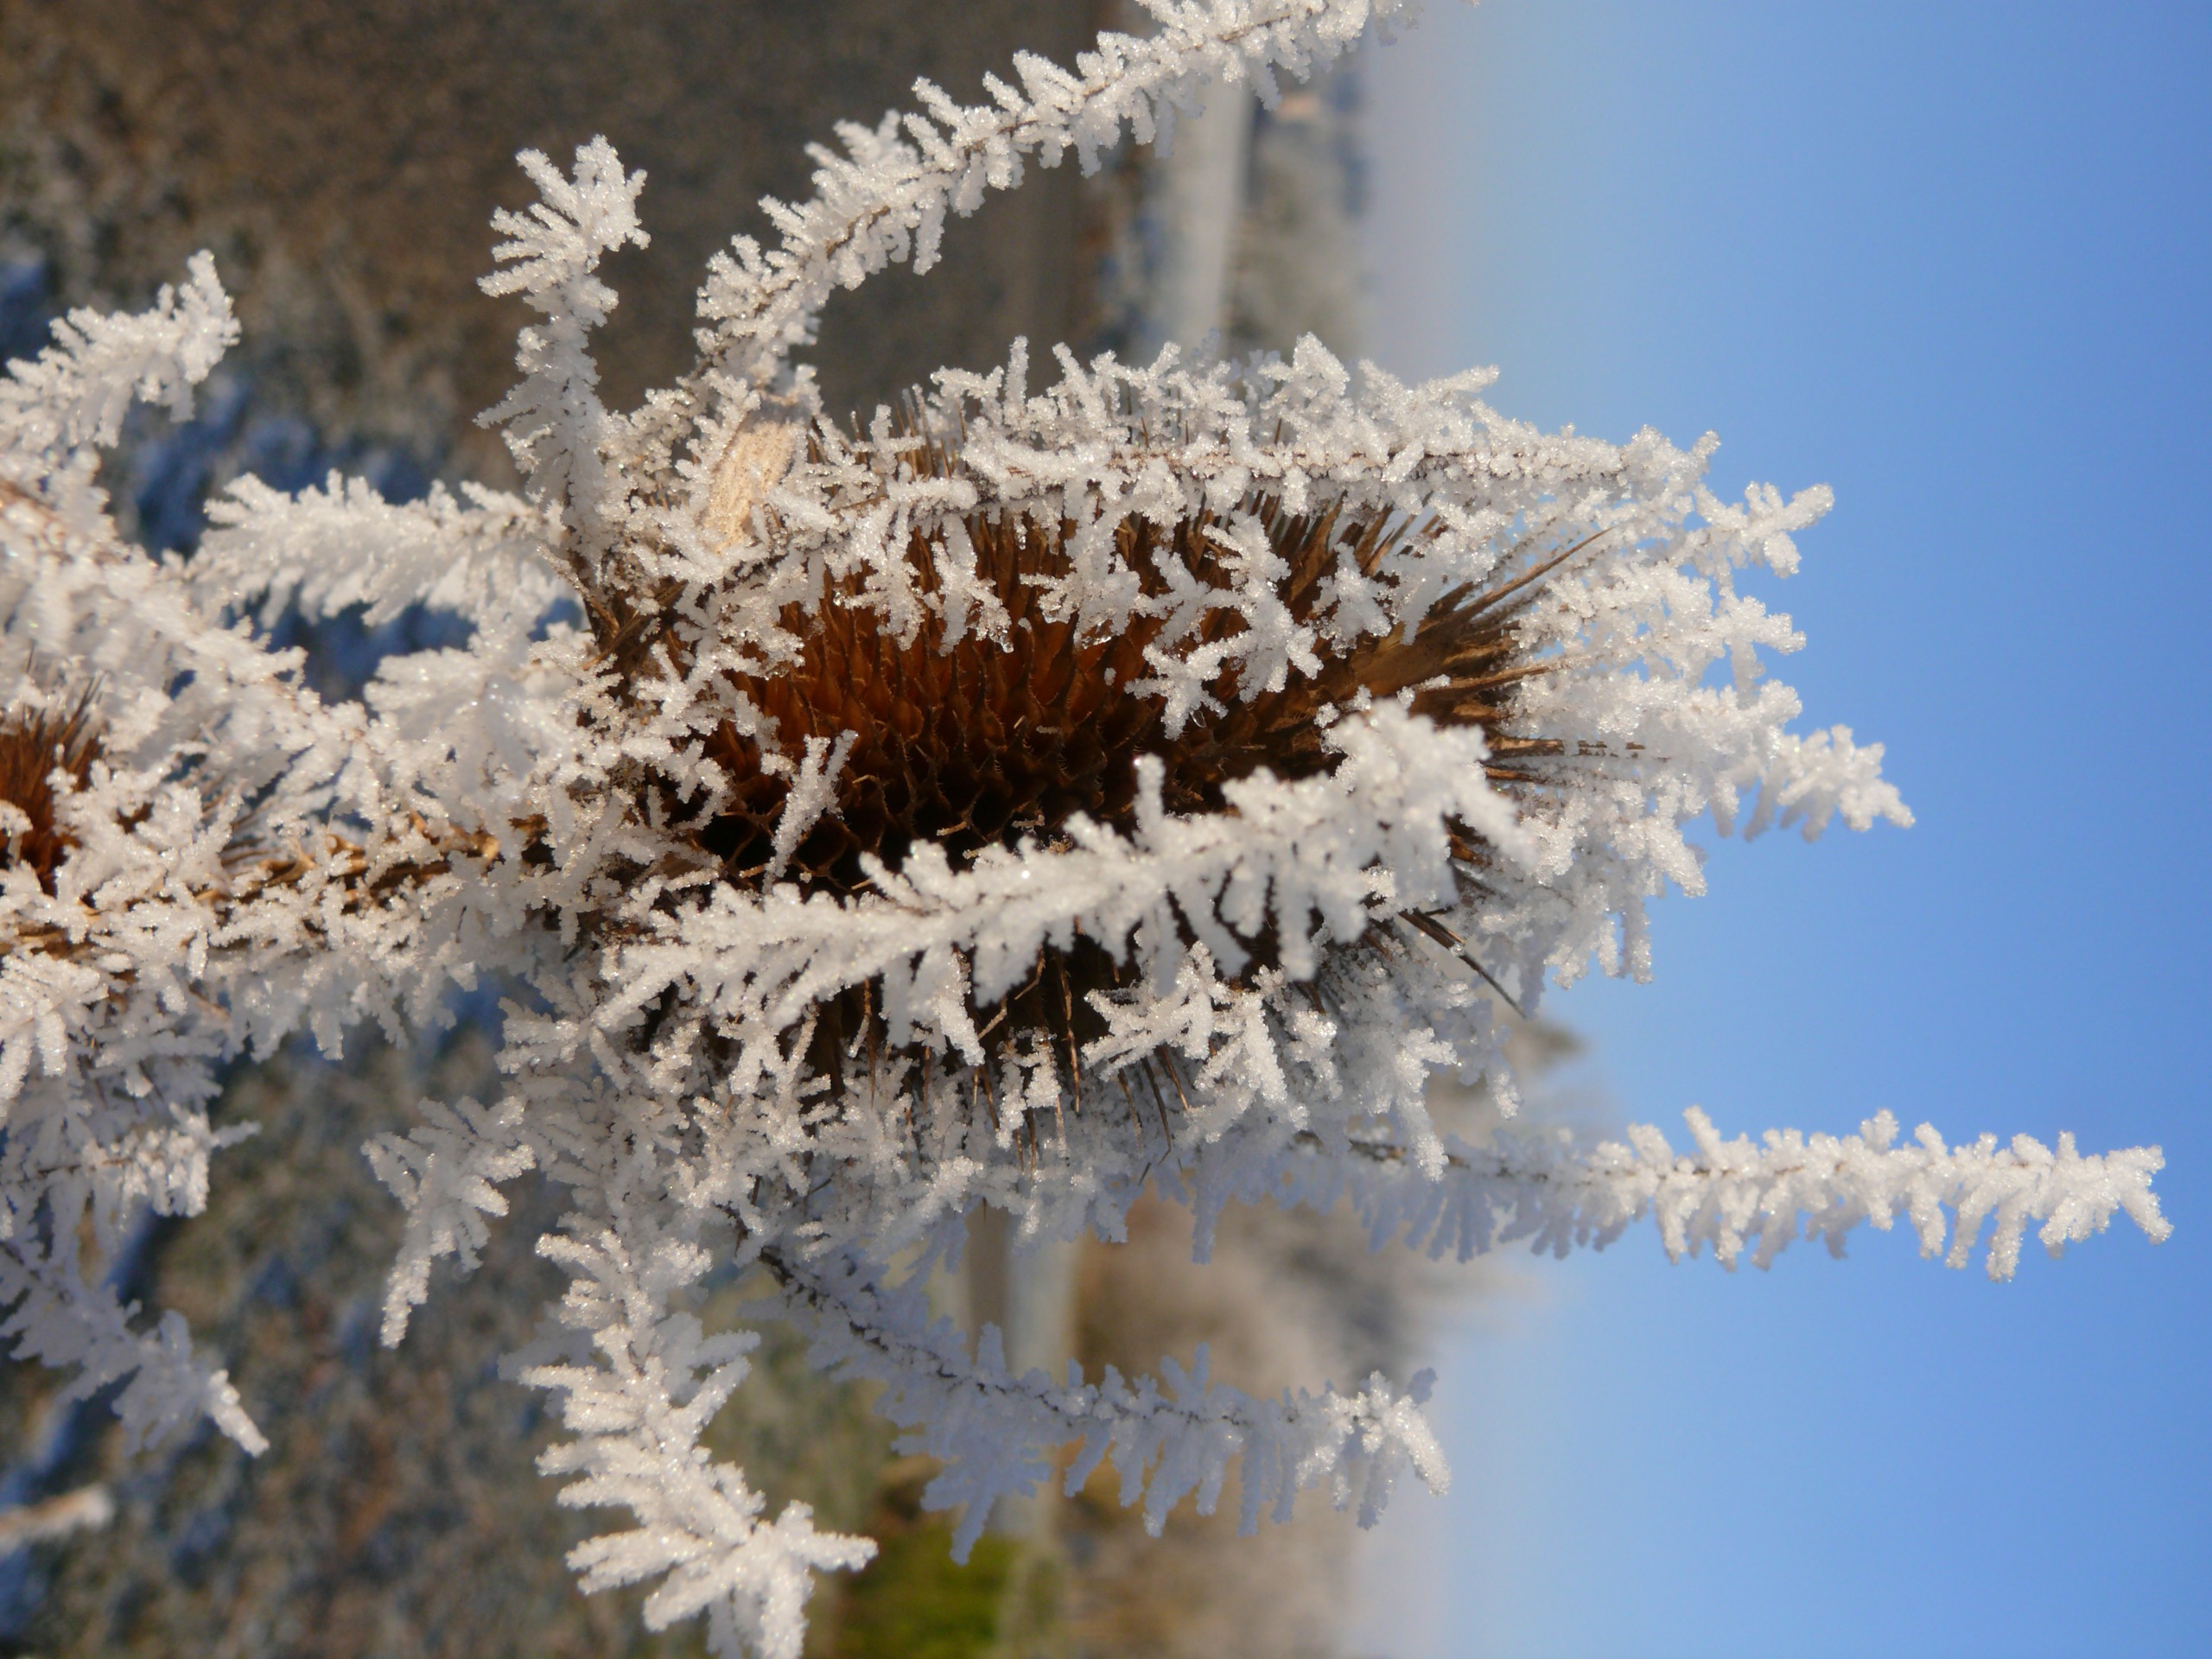
tree, nature, branch, snow, winter, flower, frost, ice, weather, frozen, fir, season, twig, spruce, freezing, eiskristalle, crystals, woody plant